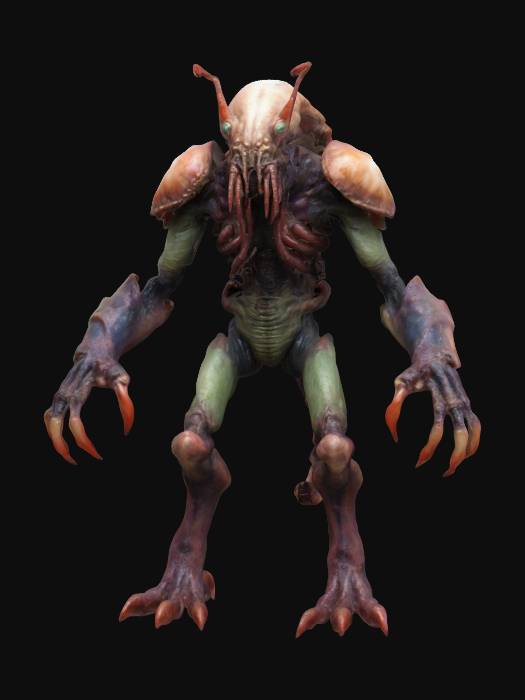
미적 점수 (1~10점): 9